Grumman C-2 Greyhound

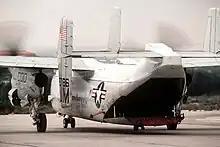
A C-2A taxis prior to takeoff on a flight to in February 1984. This was the first Greyhound delivered in 1966.

The C-2 has four vertical stabilizers, of which three are fitted with rudders. A single vertical stabilizer large enough for adequate directional control would have made the aircraft too tall to fit on an aircraft carrier hangar deck. The four-stabilizer configuration has the advantage of placing the outboard rudder surfaces directly in line with the propeller wash, providing effective yaw control down to low airspeeds, such as during takeoff and landing. The inner-left stabilizer lacks a rudder, and has been called the "executive tail", as it has nothing to do compared to the other three. A single C-2 (2797) was equipped with an air-to-air refueling probe, but this was not installed in other aircraft.